The Smart Set

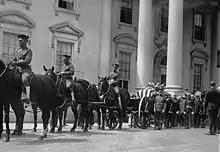
An unprinted article by Mencken and Nathan ridiculing the national grief over Warren G. Harding's death angered the magazine's owner Eltinge Warner. He sold the publication to William Randolph Hearst.

Having little interest in running a magazine, Crowe gave control of "The Smart Set" to Eltinge Warner, who then appointed Mencken and Nathan as co-editors with total artistic control. Warner remained in control of the magazine's accounts—circulation, advertising, and bookkeeping—while Mencken and Nathan focused on literary content.